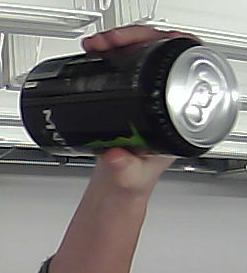
Product: monster_energydrink